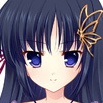
Portrait style: Anime Portrait